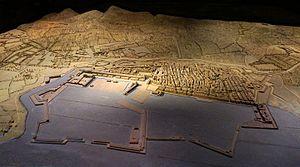
Au musée des plans et maquettes, maquette du XVII ou XVIII.
Cet article présente les faits marquants de l'histoire de Toulon, de l'Antiquité à nos jours.